Bhupesh Baghel

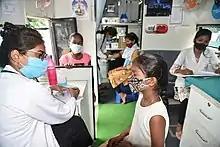
Free treatment of girls inside the mobile medical unit.

The state of Chhattisgarh has 44% forest cover, and as a result, a significantly large population lives in forests and remote areas. Due to neglect and difficult terrain, the population in such areas doesn't have access to quality health care. On 2 October 2019, Baghel launched the "Mukhyamantri Haat Bazaar Clinic Yojana", a mobile healthcare scheme that was introduced to provide medical services in remote areas of these people. Under this scheme, mobile healthcare vans are deputed at weekly "haat bazaars" (local markets) frequented by forest dwellers selling minor forest produce. Staffed by specialist doctors and other qualified staff with the necessary equipment, these mobile clinics provide healthcare checkups and medicine to people.